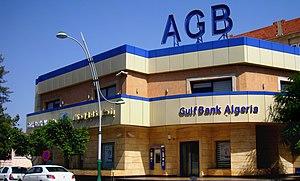
Banque AGB à Chlef
Gulf Bank Algeria est une banque commerciale algérienne, filiale de Burgan Bank Group et membre d'un des plus éminents groupes d'affaires du Moyen-Orient KIPCO « Kuwait Projects Company ».
Chlef, anciennement Castellum Tingitanum à l'époque romaine, puis El Esnam et rebaptisée Orléansville à l'époque française, est une commune algérienne située dans le nord de l'Algérie, dans la wilaya de Chlef dont elle est le chef-lieu, Chlef est à mi-chemin entre Alger, la capitale, et Oran, deuxième ville d'Algérie.